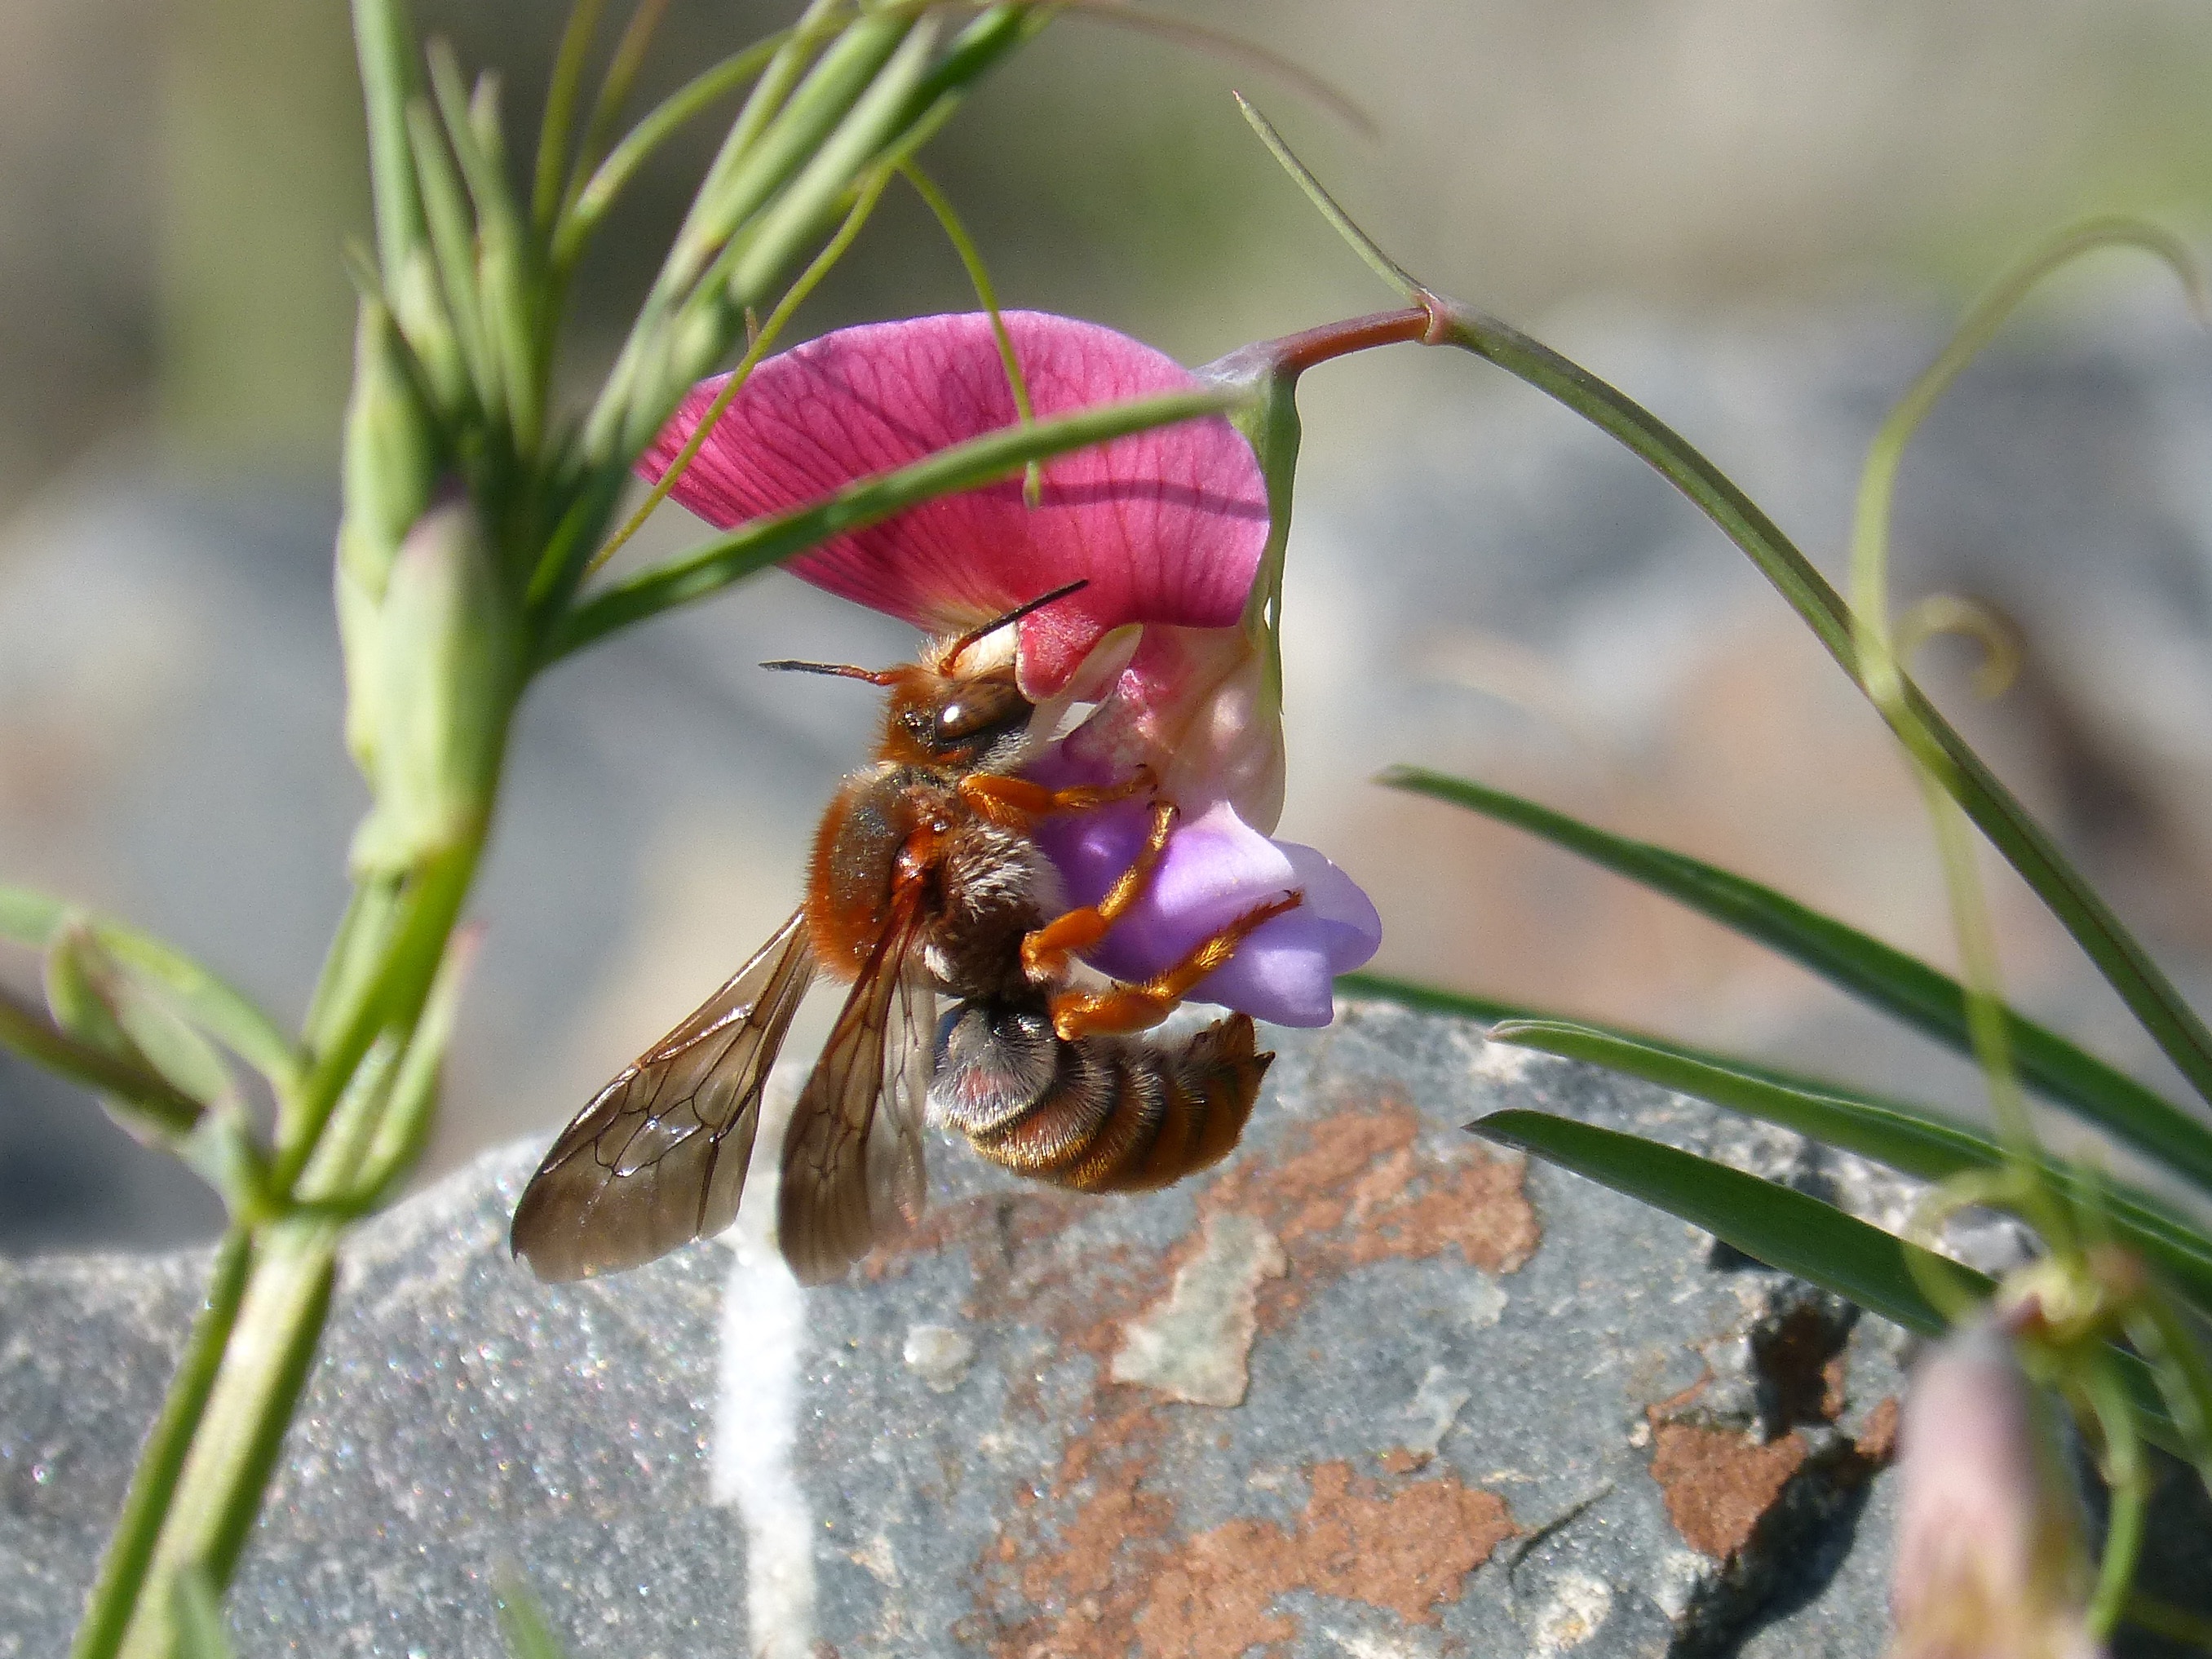
nature, plant, flower, insect, botany, flora, fauna, invertebrate, wildflower, close up, bee, nectar, macro photography, flowering plant, honey bee, libar, flying insect, land plant, membrane winged insect, red bee, rhodanthidium sticticum, smell pea